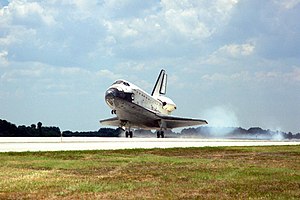
Rumfærge-Mir-programmet / Tidslinje / Fase Et indstilles (1998)
Rumfærgen Discovery lander ved STS-91' afslutning, hvilket afslutter hele rumfærge-Mir-programmet.
Rumfærge–Mir-programmet var et rumprogram i samarbejde mellem Rusland og USA, der involverede amerikanske rumfærgeflyvninger til den russiske rumstation Mir, russiske kosmonauter på rumfærgerne og amerikanske astronauter, der deltog i langvarige ekspeditioner om bord på Mir.